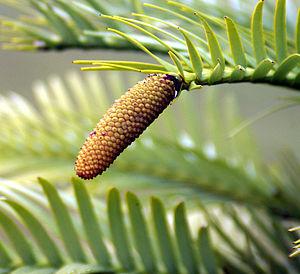
Le pin de Wollemi ou arbre de Wollemi appartient à la famille des Araucariacées. Découvert en 1994 dans des gorges gréseuses à 150 km au nord de Sydney en Australie, il n'a été décrit qu'en 1995. Cette population relictuelle comprend moins d'une centaine de sujets.